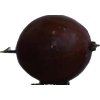
Label: gooseberry